Geriatric horse

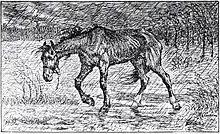
"Den gamla hästen" (The old horse), drawing by Märta Améen (1871–1940) for a "Nils Holgersson" edition.

Old horses are referenced in various literary and cinematic works, often symbolizing themes of aging, sacrifice, and the bond between humans and animals. In Nils Holgersson's "The Wonderful Adventures of Nils," and George Orwell's "Animal Farm", the draft horse Malabar is exploited by the pigs, who deceitfully promise to send him to a hospital but instead sell him to the knacker for a case of whisky. Alexandre Dumas's "The Three Musketeers" mentions D'Artagnan's 13-year-old horse, which his father entrusts to him with a letter advising against selling it, urging instead that the horse should be allowed to die peacefully of old age. However, D'Artagnan, seeking to improve his standing in Paris, chooses to sell the horse for three "écus". In the children’s book "Le Vieux Cheval et la Mer", two children fulfill their old horse's wish to see the sea one last time.